Junkers J 1

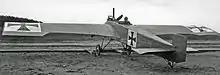

Before the Junkers J 1 could fly, , the , the aviation administration arm of the German Army, required that static load tests be performed on the J 1. This involved the usual static loading trials being carried out on the J 1's structure using sandbags, loading and strength tests, as well as a test of the static thrust that would be obtained with the engine and propeller combination. On 3 December 1915, these static tests were completed, followed by engine thrust tests. The Junkers factory did not yet possess a test field at Dessau, so the J 1 was transported to the (FEA 1) airfield in Döberitz, just west of Berlin, for its flight testing.